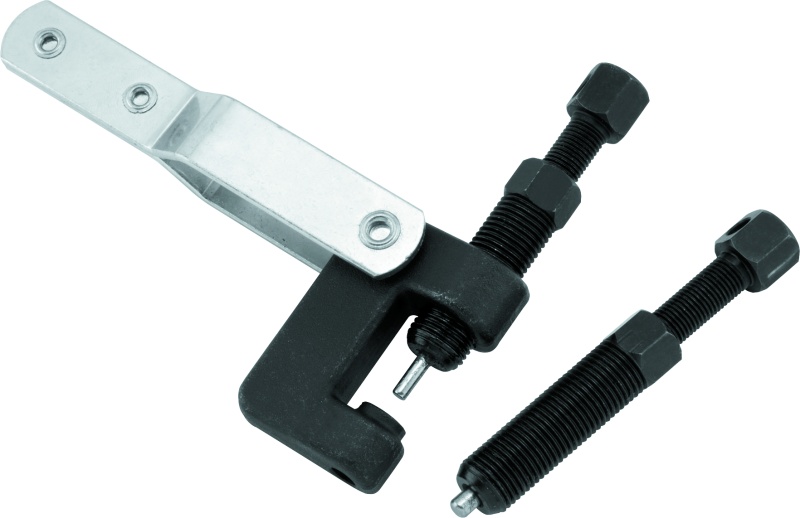
BikeMaster Chain Breaker Tool (for 420 through 630 Chains)
With a folding handle that gives it a compact design, the Chain Breaker 420-630 lets you cut your own chain for the perfect length.
Brand: BikeMaster
Category: Hardware > Tools > Cutters > Bolt Cutters > Chain Cutters